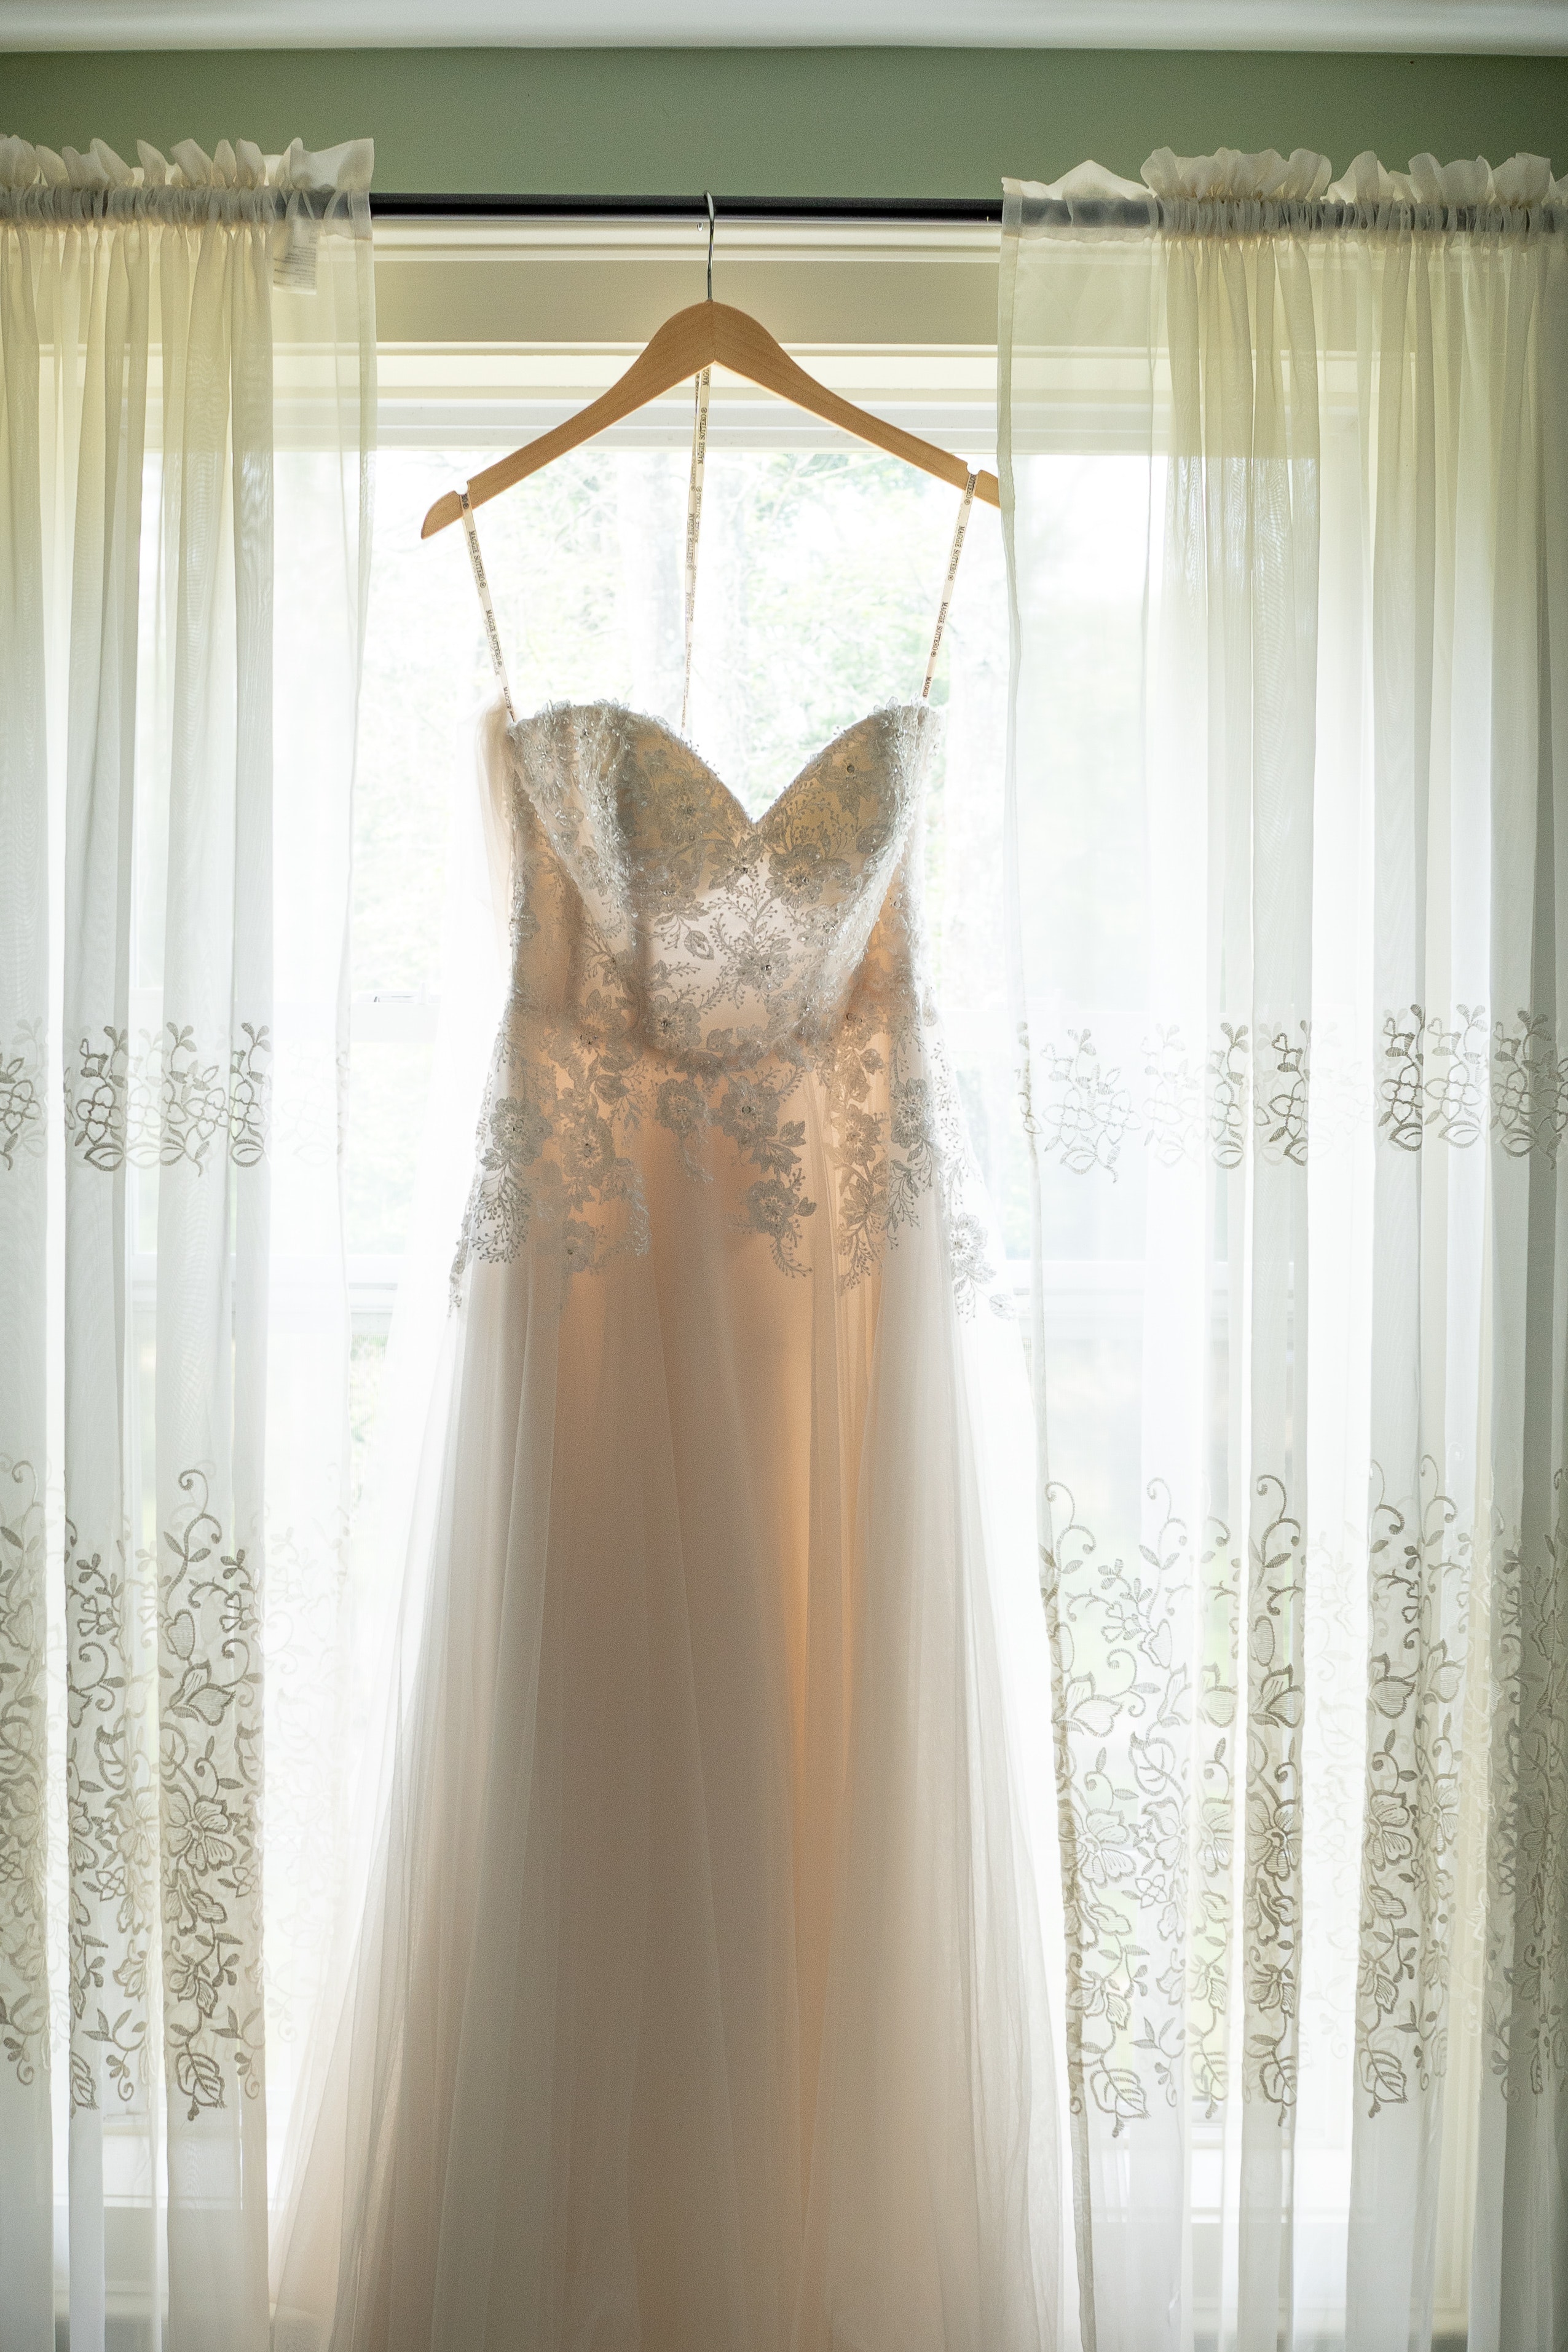
clothing, dress, wedding dress, gown, photograph, bridal party dress, bridal clothing, bride, textile, fashion, haute couture, bridal accessory, formal wear, interior design, curtain, window, a line, cocktail dress, fashion design, Transparent material, lace